Protests against Executive Order 13769

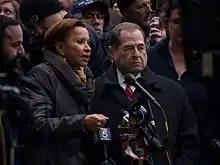
Nydia Velazquez and Jerry Nadler giving a press conference at the protest

Other groups involved in the protest included Make the Road New York, Jews for Racial and Economic Justice (JFREJ), Black Latino Asian Caucus members. The Hebrew Immigrant Aid Society (HIAS) was also involved in the protests, having expressed anger that the executive order, which would have harmed the prospects of Muslim refugees, was signed on International Holocaust Remembrance Day, and groups of Jews broke Sabbath to join the protests. From 6to 7p.m., taxi drivers of the New York Taxi Workers Alliance (NYTWA) stopped picking up passengers at the JFK airport in protest of those detained. The taxi boycott resulted in increase Uber pricing as a result of its dynamic pricing model. In the evening, the police were turning away anyone without airplane tickets from using the AirTrain. After 8p.m., Governor Andrew Cuomo asked that people be allowed to board the Air Train once again.